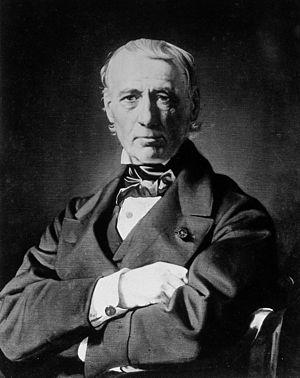
Jean-Baptiste Bouillaud, né le 16 septembre 1796, à Bragette, un village de la commune de Garat, près d'Angoulême, et mort le 29 octobre 1881 à Paris, est un médecin français. Il identifia le rhumatisme articulaire aigu en lien avec les troubles cardiaques et fut le premier à localiser le centre du langage dans les lobes frontaux du cerveau.